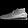
Label: Sneaker